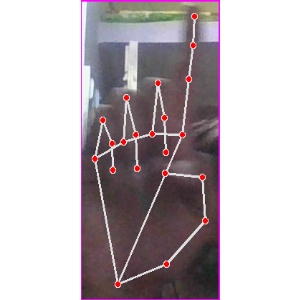
अक्षर: क